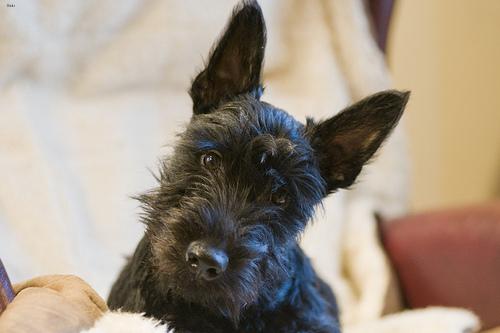
Breed: scottish terrier